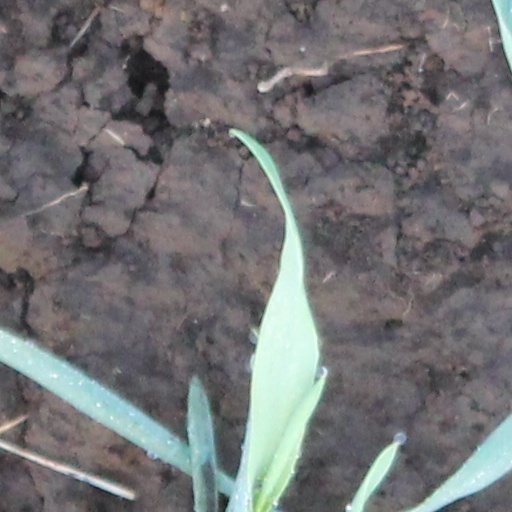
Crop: wheat